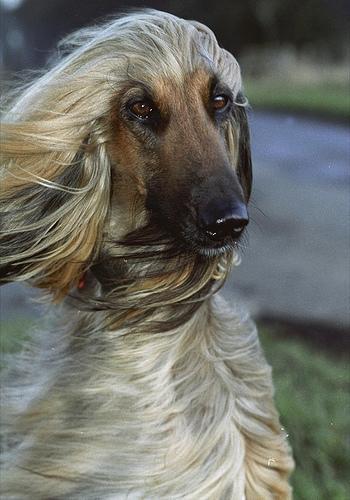
Afghan_hound